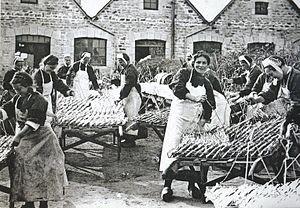
La conserverie de poissons Vallière à Loctudy en 1906
Loctudy est une commune du sud du département du Finistère, dans la région Bretagne, en France, littorale de l'océan Atlantique.
Le Pays Bigouden, anciennement Cap Caval, est une aire culturelle du sud-ouest du département français du Finistère, en région Bretagne.